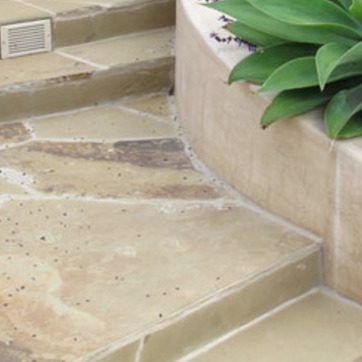
Material: stone